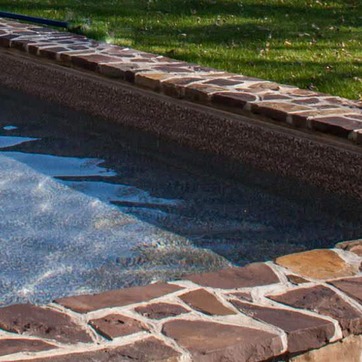
Material: water